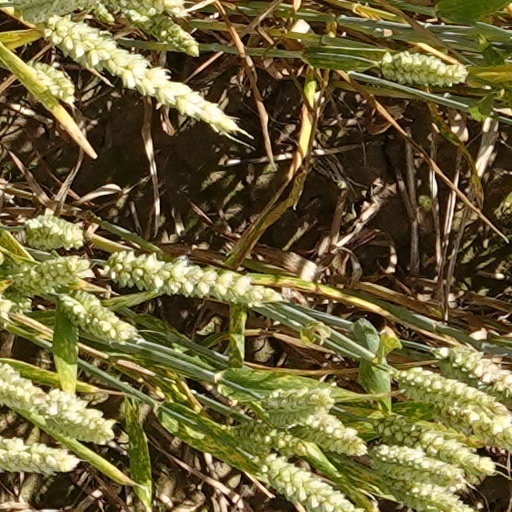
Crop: wheat